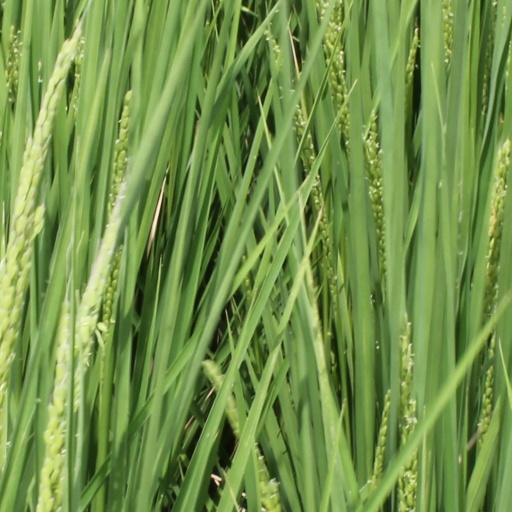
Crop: rice